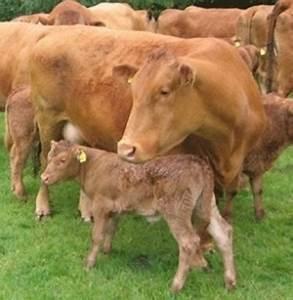
cow